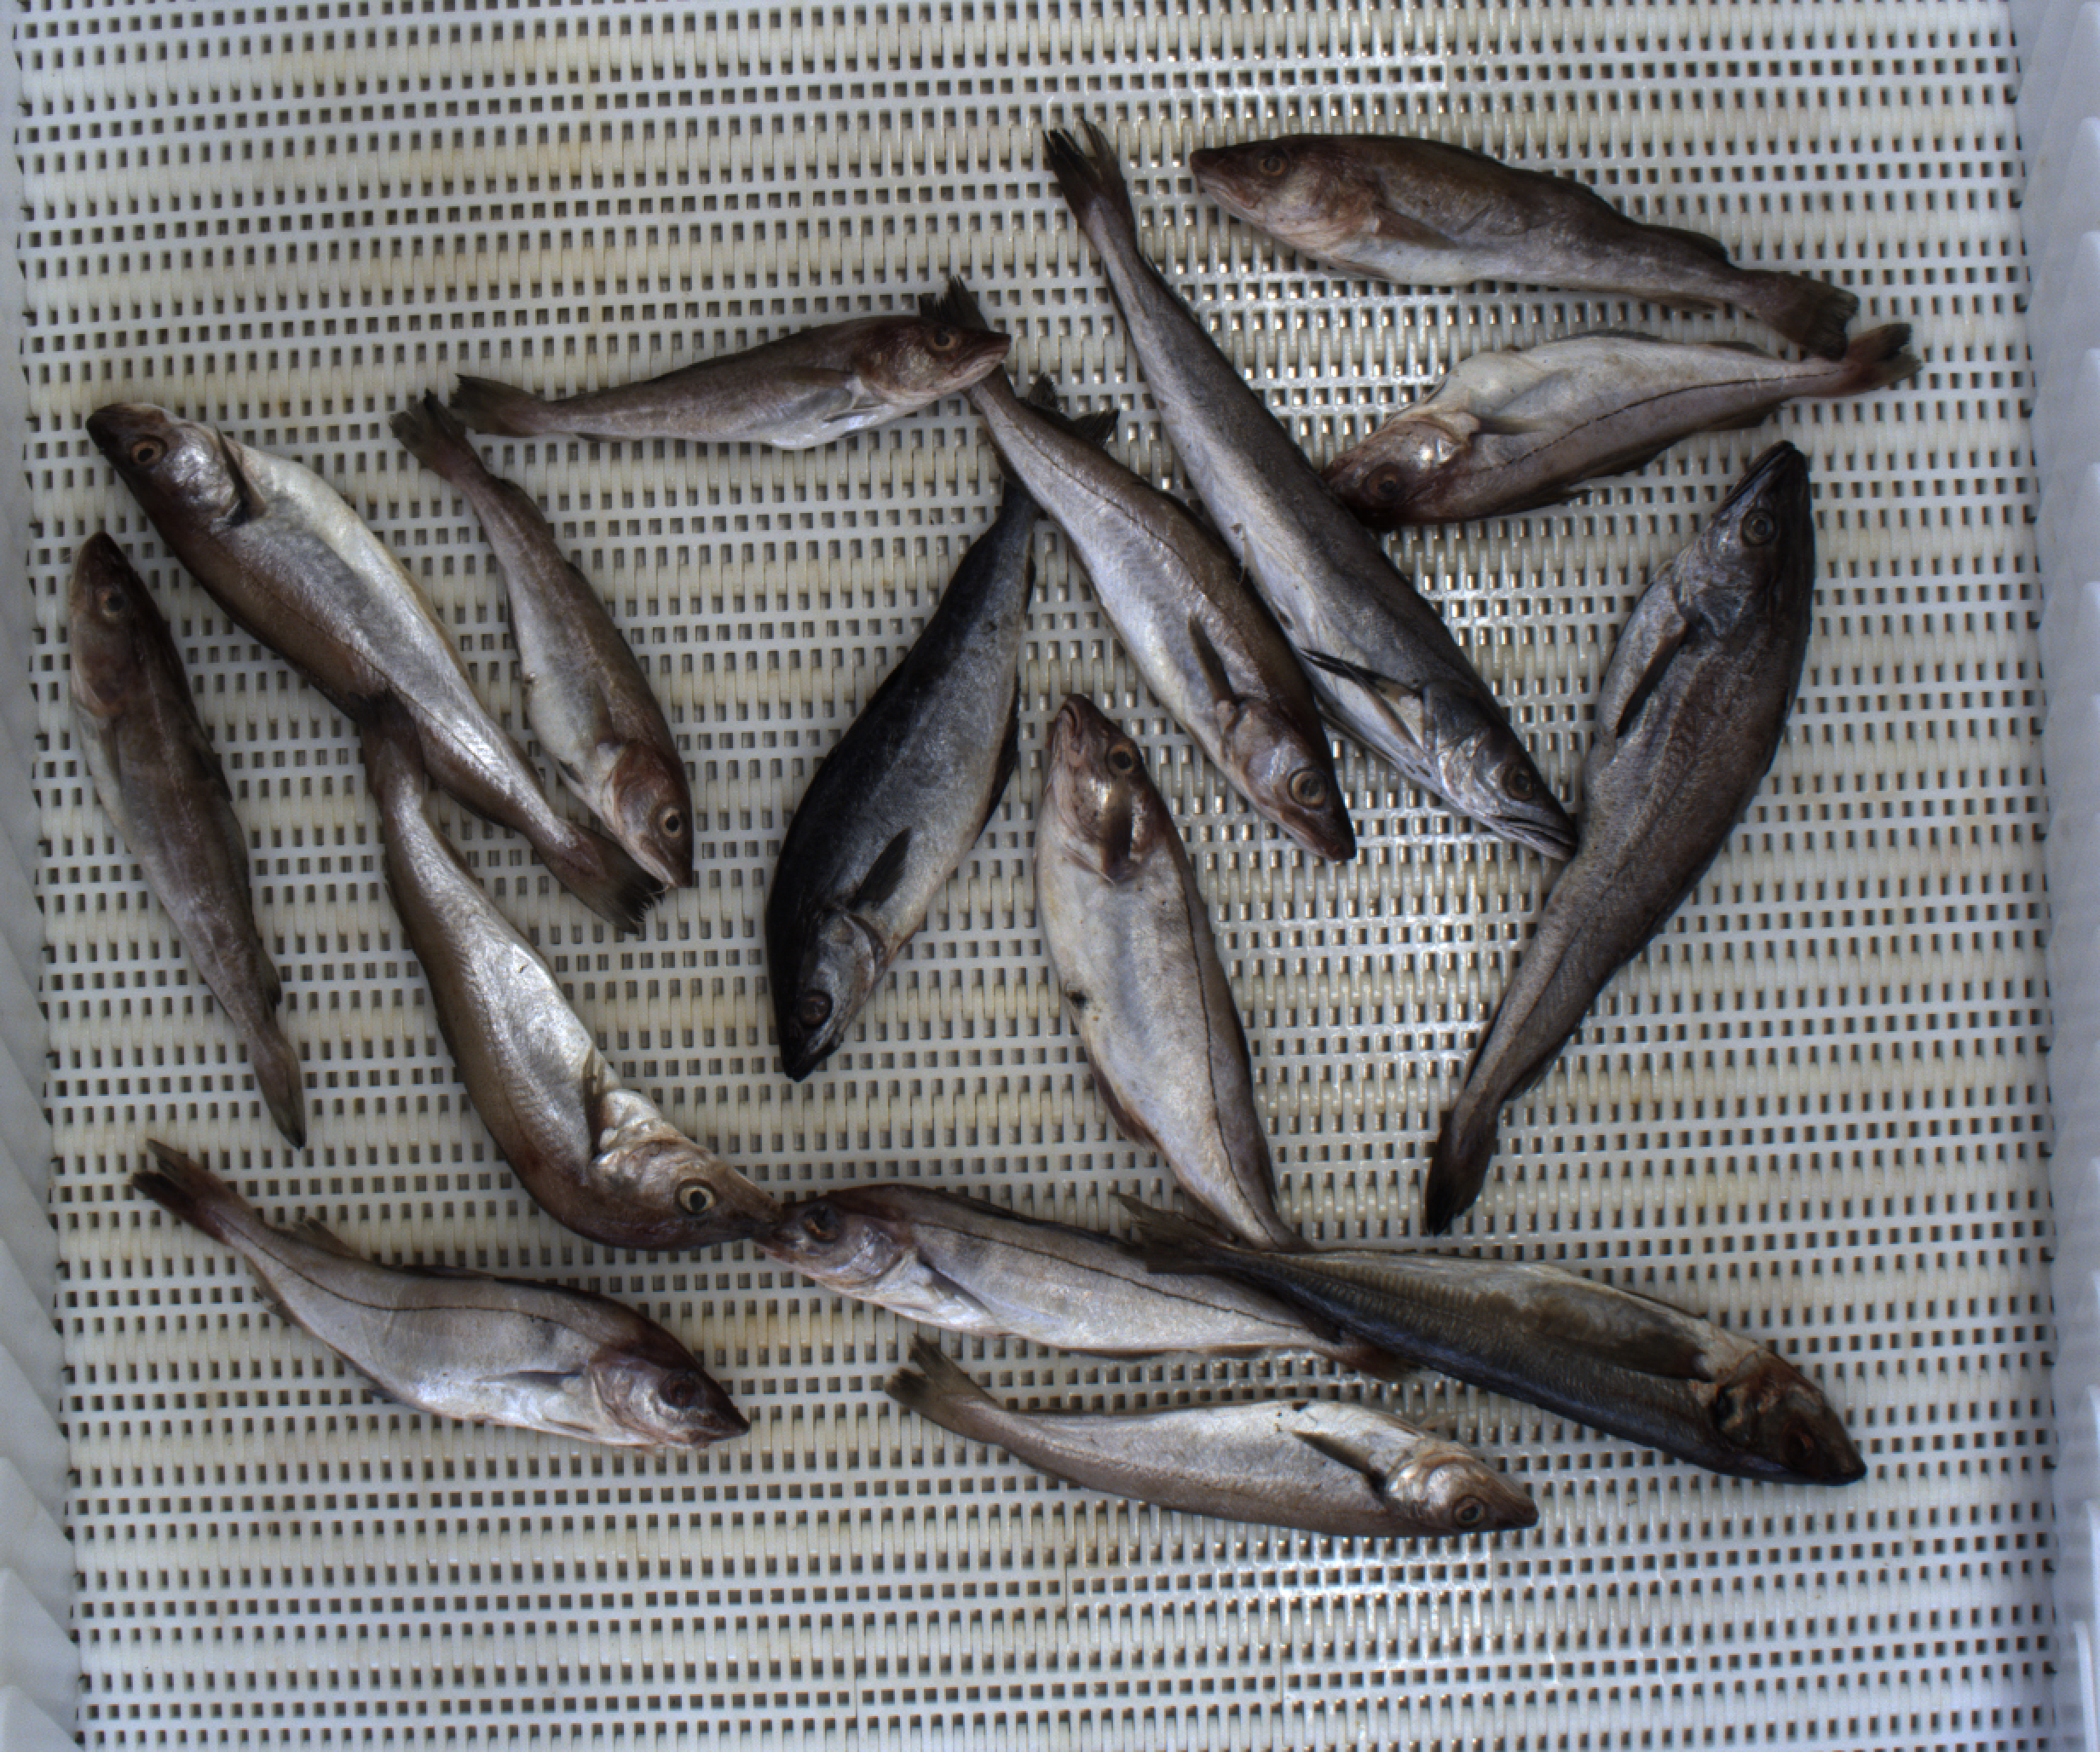
Total fish: 16
Cod: 4
Haddock: 4
Whiting: 4
Hake: 2
Horse mackerel: 1
Saithe: 1
Other: 0